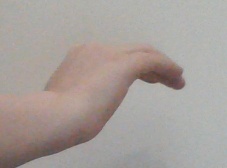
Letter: haa